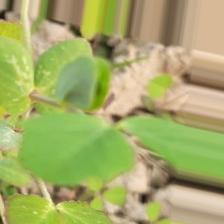
Label: Powdery Mildew